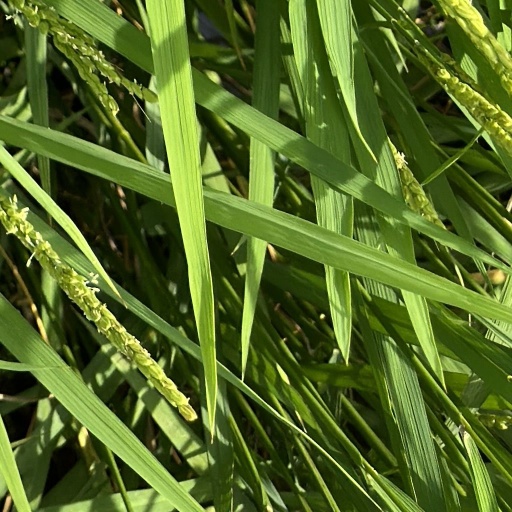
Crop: rice